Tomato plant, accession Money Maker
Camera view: tilt-top (135 deg); turntable rotation: 30 degrees
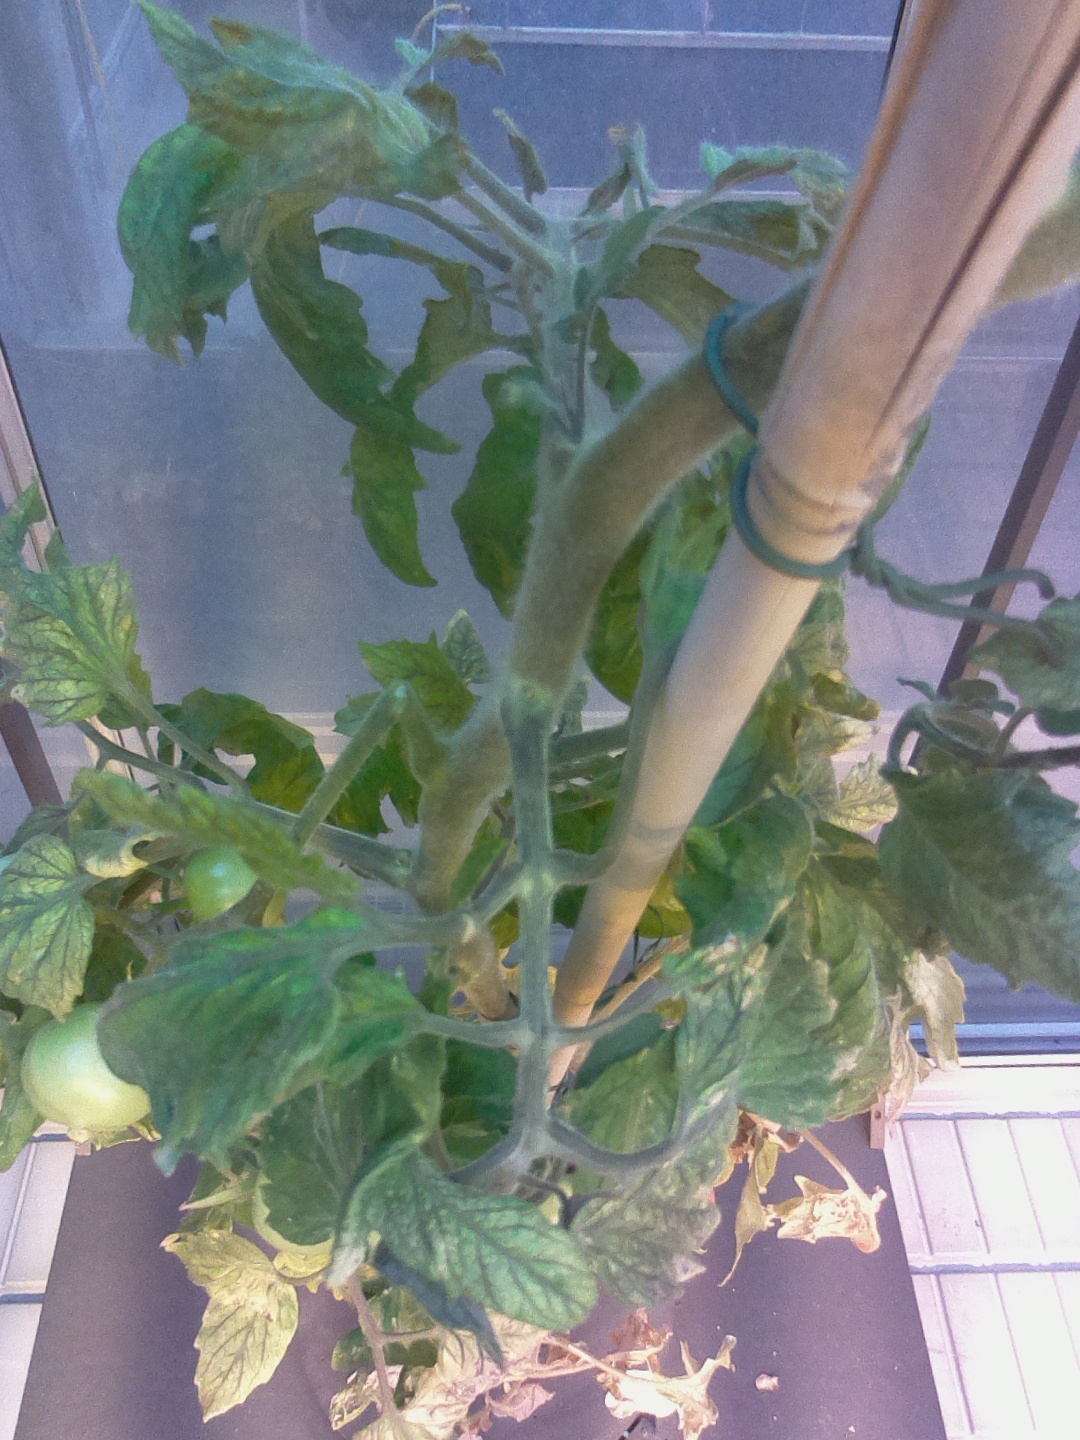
BBCH growth stage 81: 10%-20% of fruits show typical fully ripe color